History of Virginia

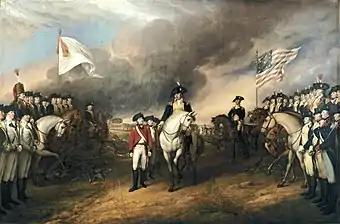
Surrender of Cornwallis at Yorktown (John Trumbull, 1797)

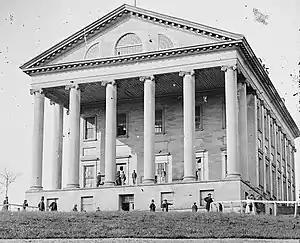
The new Virginia State Capitol, begun in 1785 and completed in 1792, designed by Thomas Jefferson following the relocation of the government to Richmond (as it appeared in the mid-19th century).

In 1716, Governor Alexander Spotswood led the Knights of the Golden Horseshoe Expedition, reaching the top ridge of the Blue Ridge Mountains at Swift Run Gap (elevation ). Spotswood promoted Germanna, a settlement of German immigrants brought over for the purpose of iron production, in modern-day Orange County.